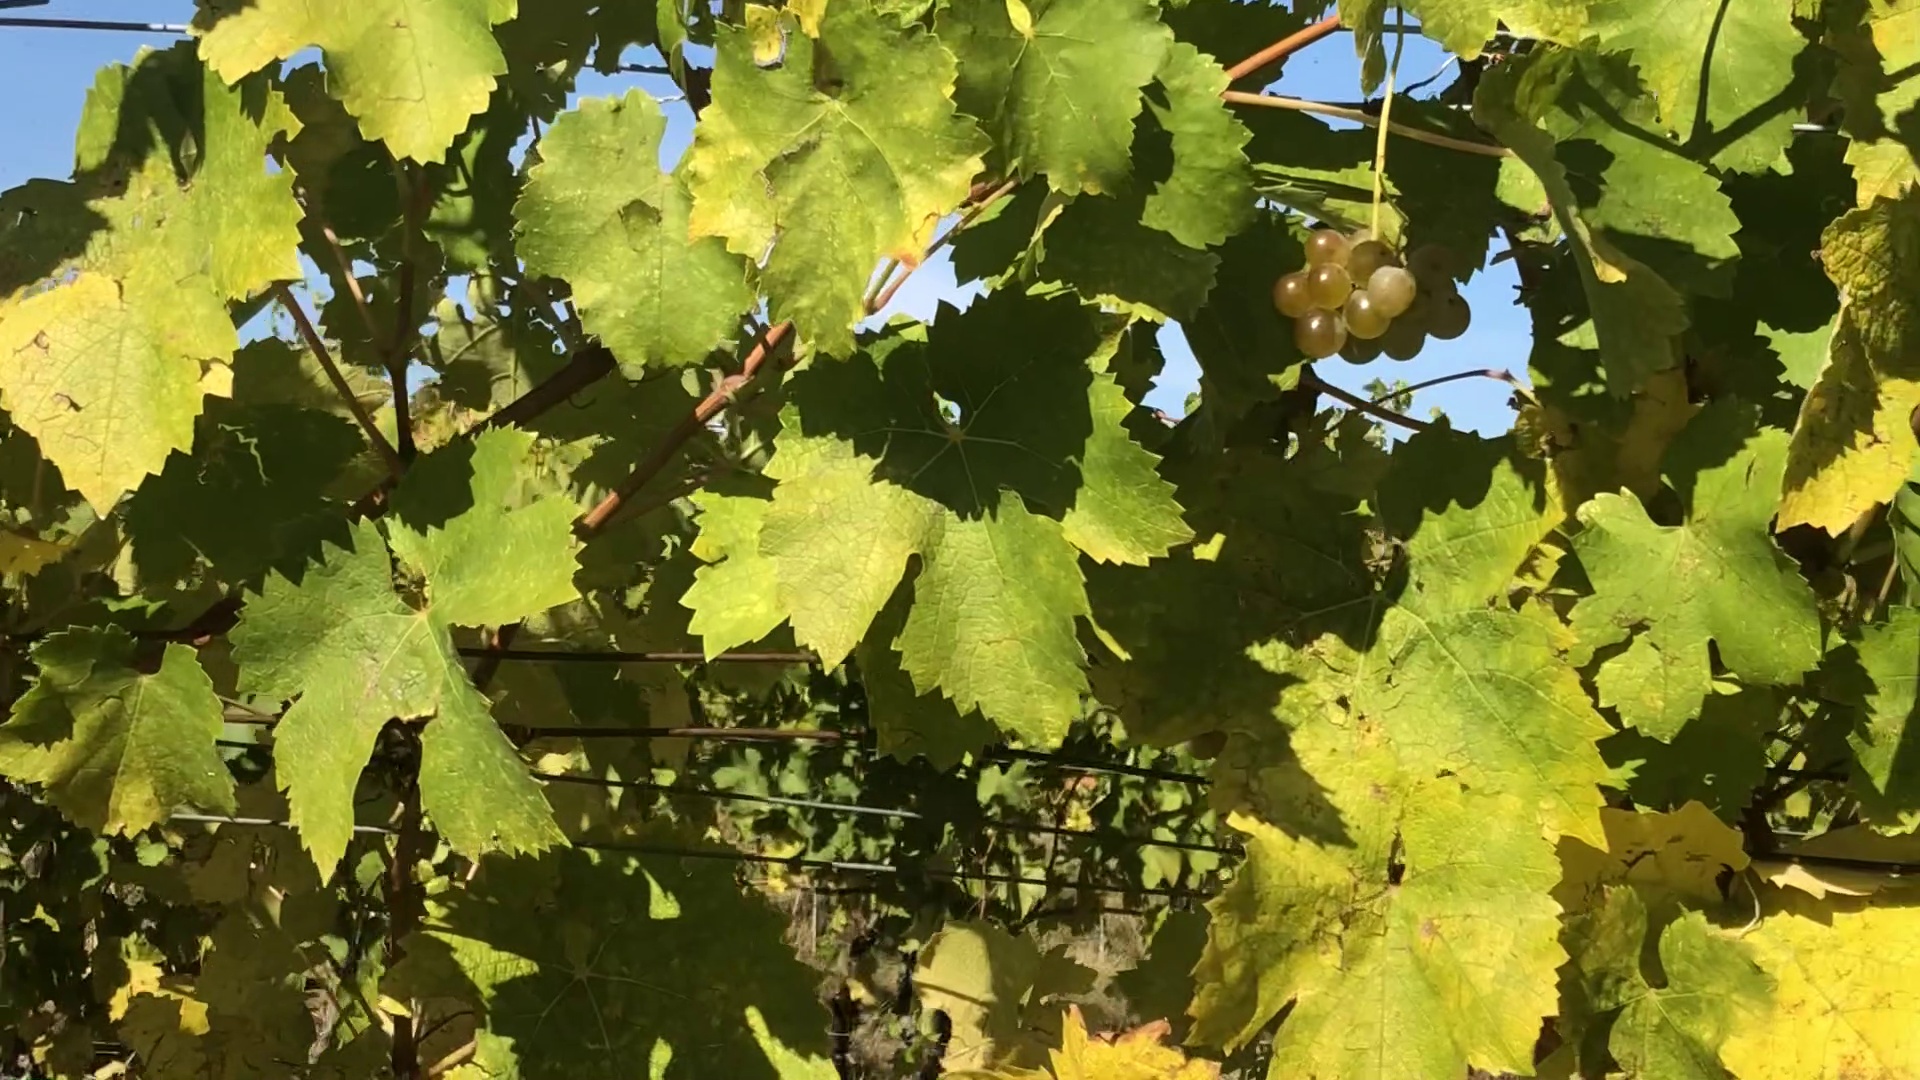
Label: healthy